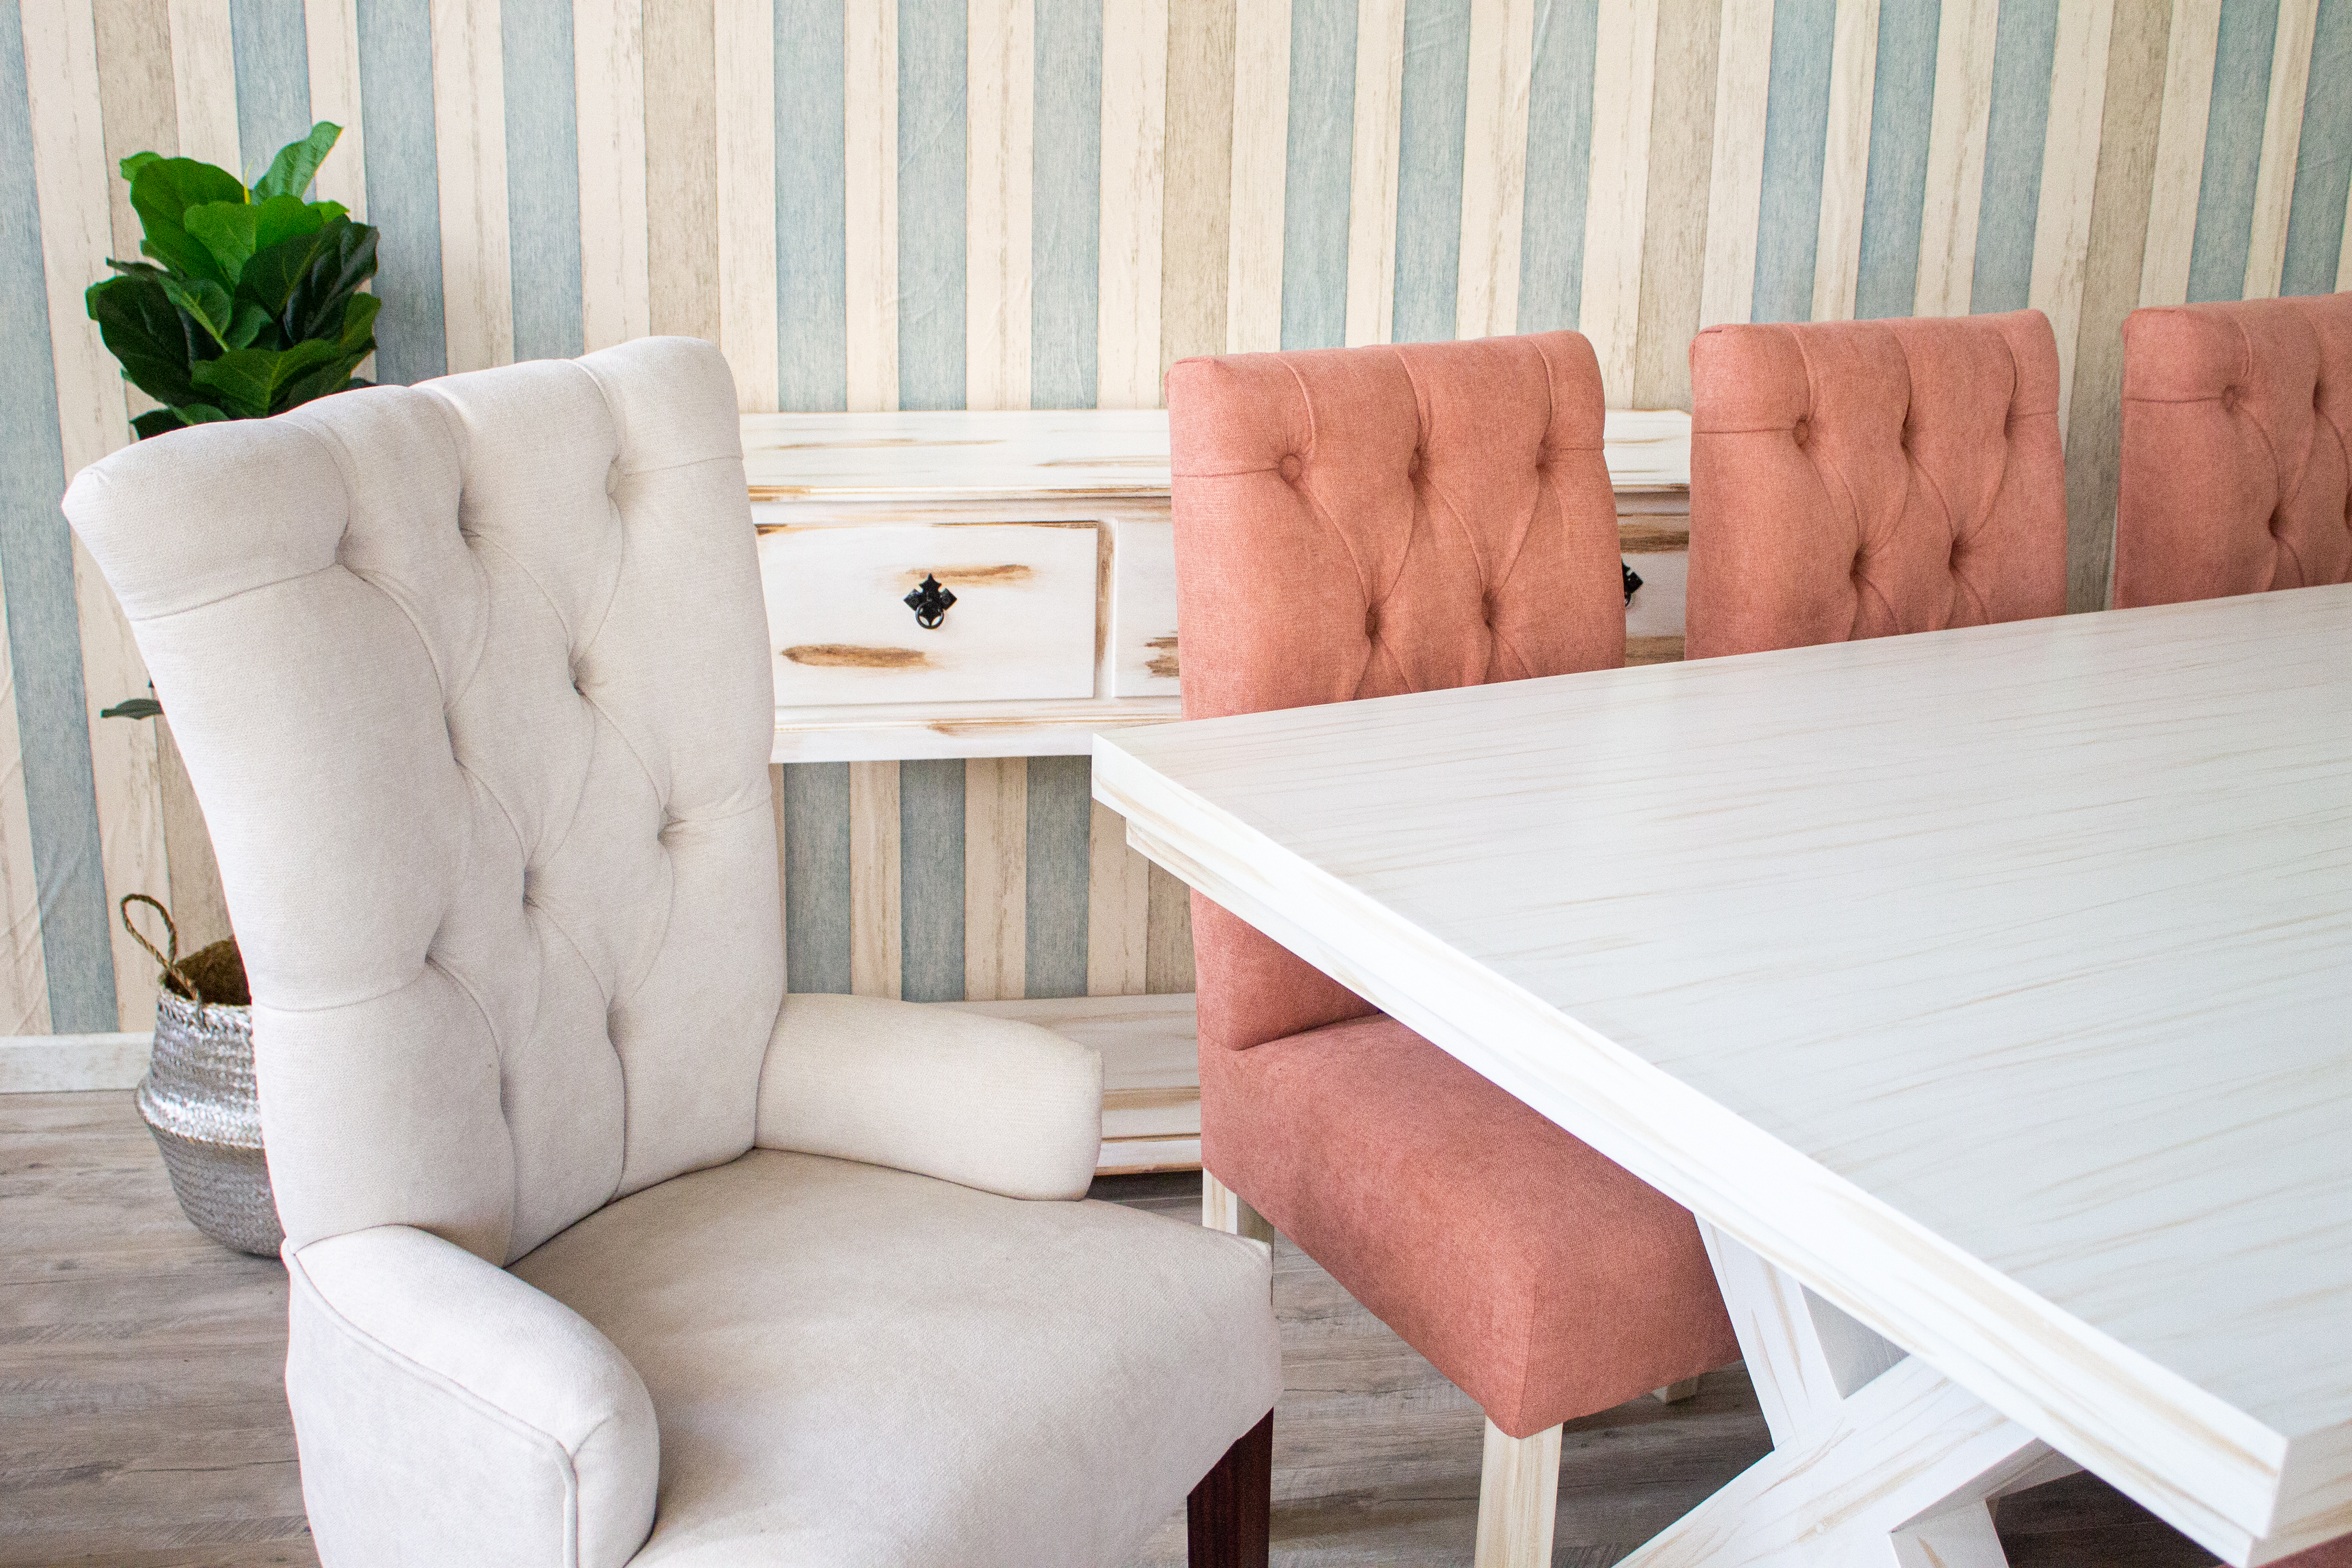
furniture, table, white, couch, wood, rectangle, textile, interior design, orange, outdoor furniture, floor, comfort, wall, line, flooring, real estate, hardwood, living room, event, studio couch, room, peach, wood stain, plywood, outdoor table, pattern, armrest, throw pillow, wood flooring, gloss, art, Slipcover